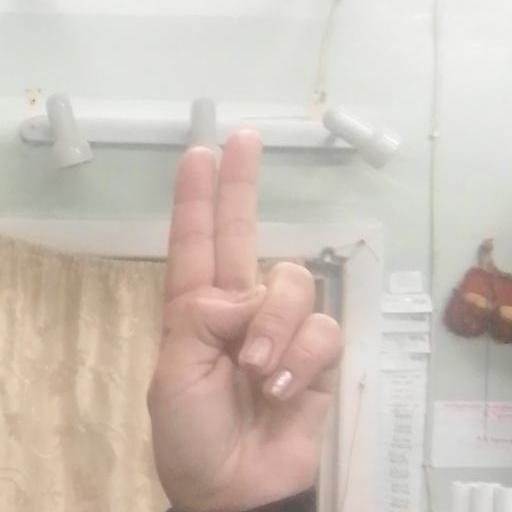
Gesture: two_up